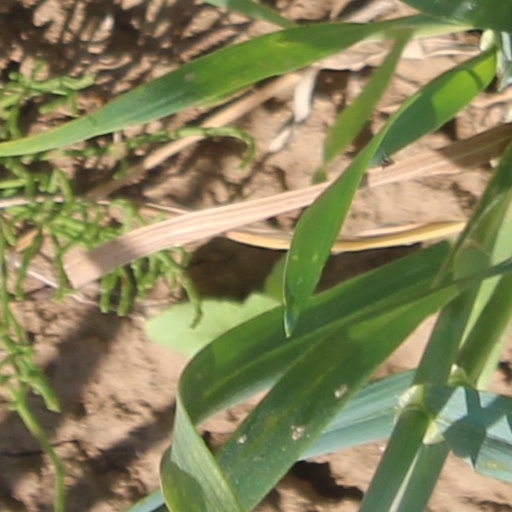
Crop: wheat